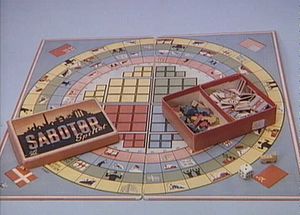
Den danske modstandsbevægelse / Modstandsbevægelsen i populærkulturen
Sabotørspillet fra sommeren 1945 var med til at iscenesætte sabotøren som helt. Spillet kom samtidigt i en, næsten identisk, norsk version
Sabotør-spil udgivet umiddelbart efter krigen. (mere på http://digitaltmuseum.no/search?name=Sabot%C3%B8rspillet&amp;advanced_search=1 )
Den danske modstandsbevægelse var dels et civilt baseret modsvar til den tyske besættelse af Danmark under 2. verdenskrig, dels et militært koordineret modsvar, der var inspireret af engelsk militær. Modstandsbevægelsen i Danmark havde indtil 1942, hvor krigslykken skiftede, kun få medlemmer. Modstandsbevægelsen foretog sabotage af industri, jernbaner og likvidering af stikkere.